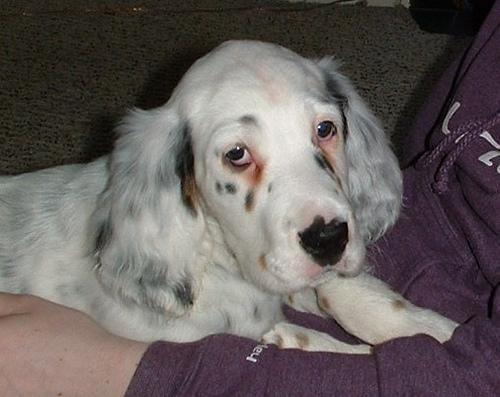
English_setter